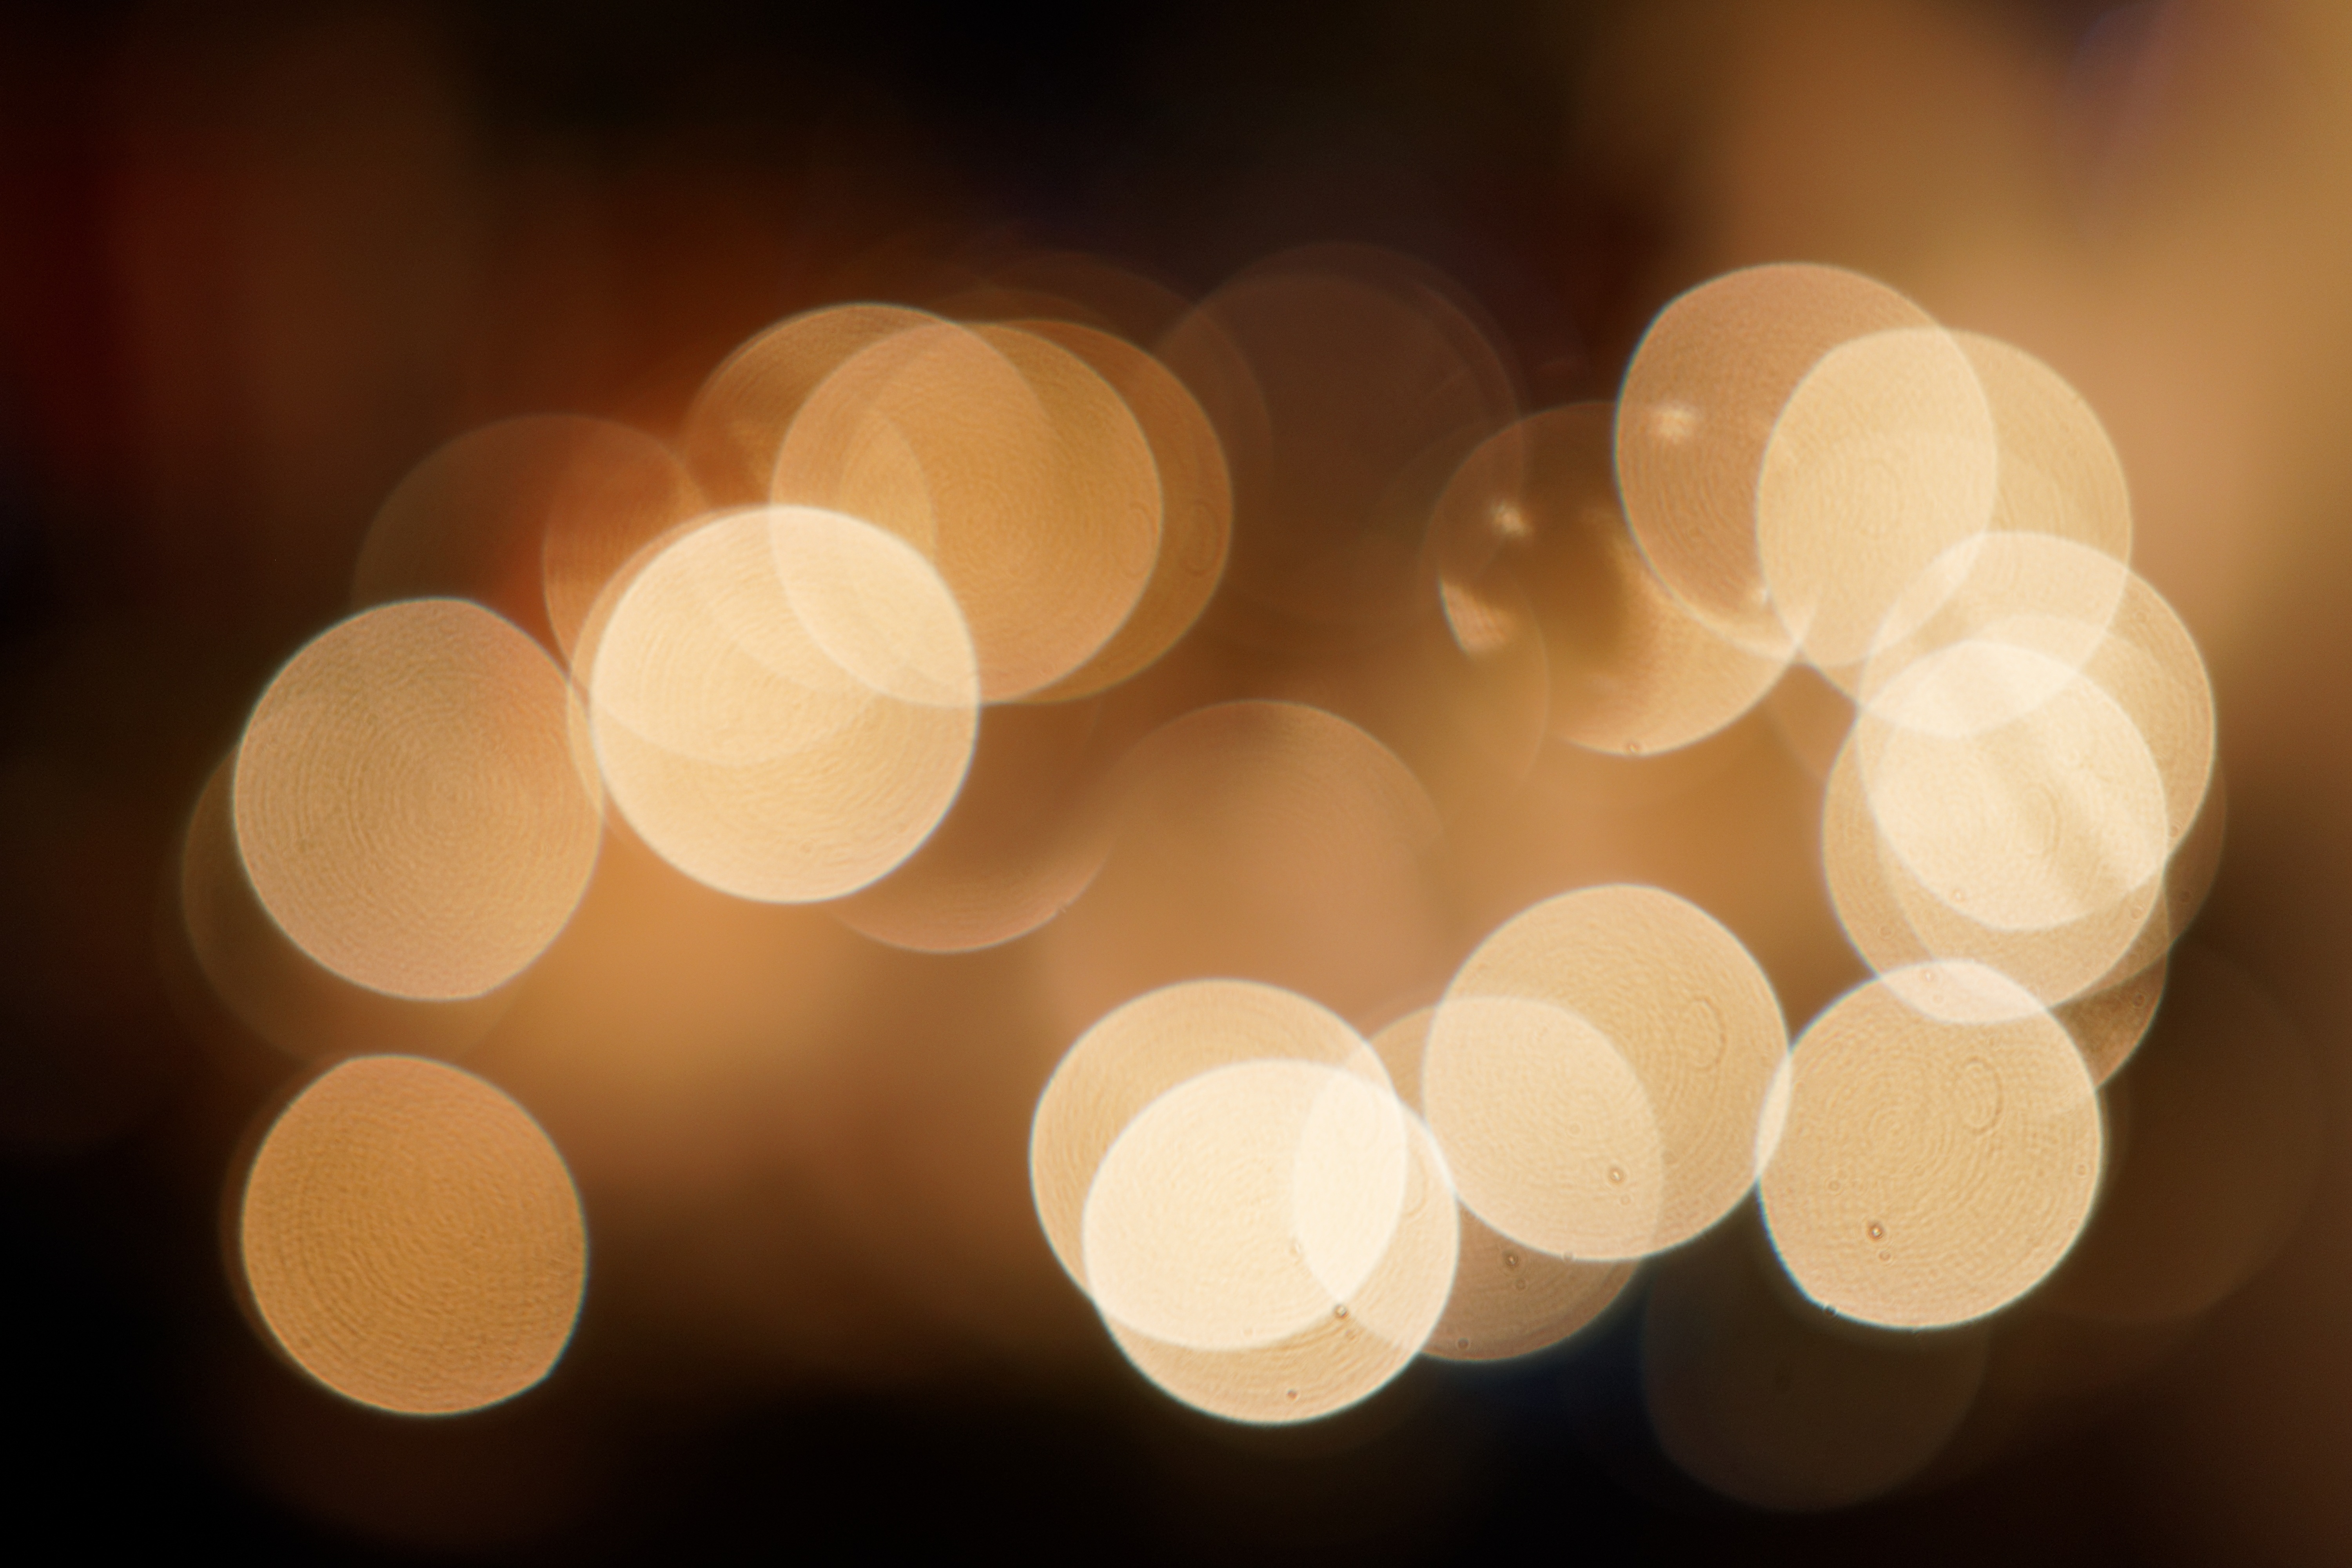
light, bokeh, blur, sunlight, lighting, circle, light fixture, shape, macro photography, incandescent light bulb